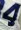
Number: 4